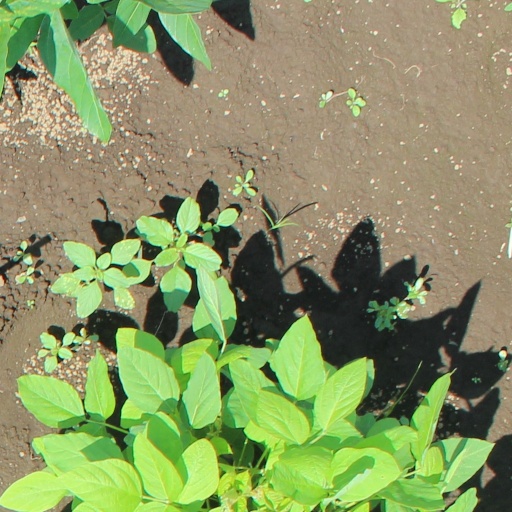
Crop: soybean